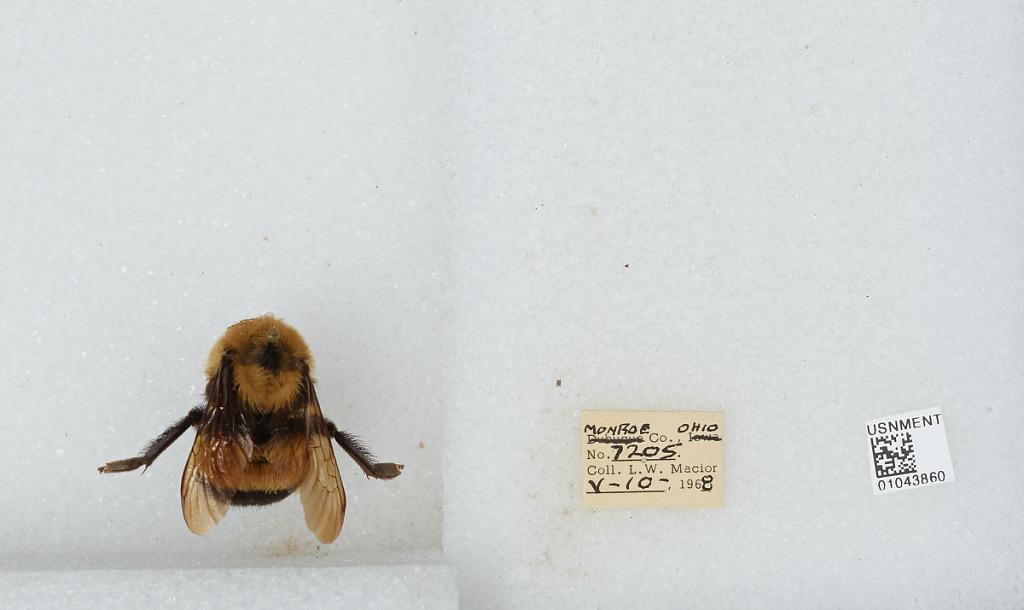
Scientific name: Bombus (Bombus) affinis Cresson
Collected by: L. Macior
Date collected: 1968-5-10
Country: United States
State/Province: Ohio
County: Monroe
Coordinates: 39.73, -81.08